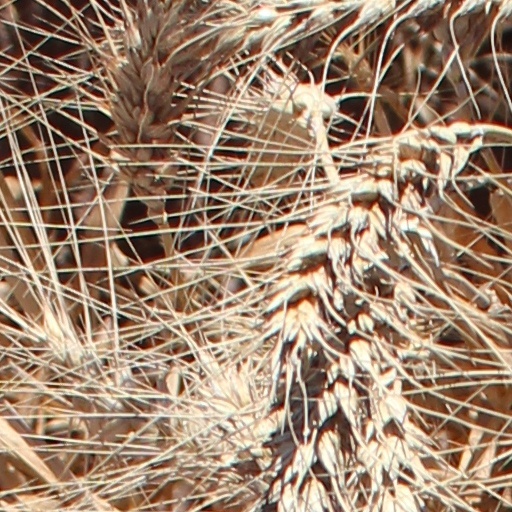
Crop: wheat